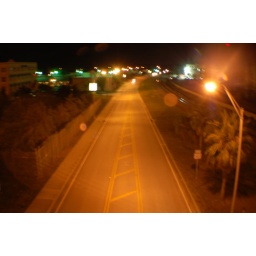
old street under roosevelt bridge